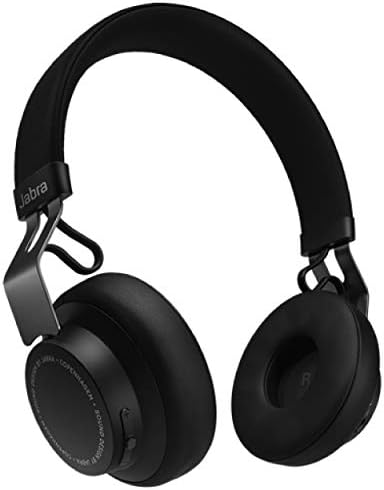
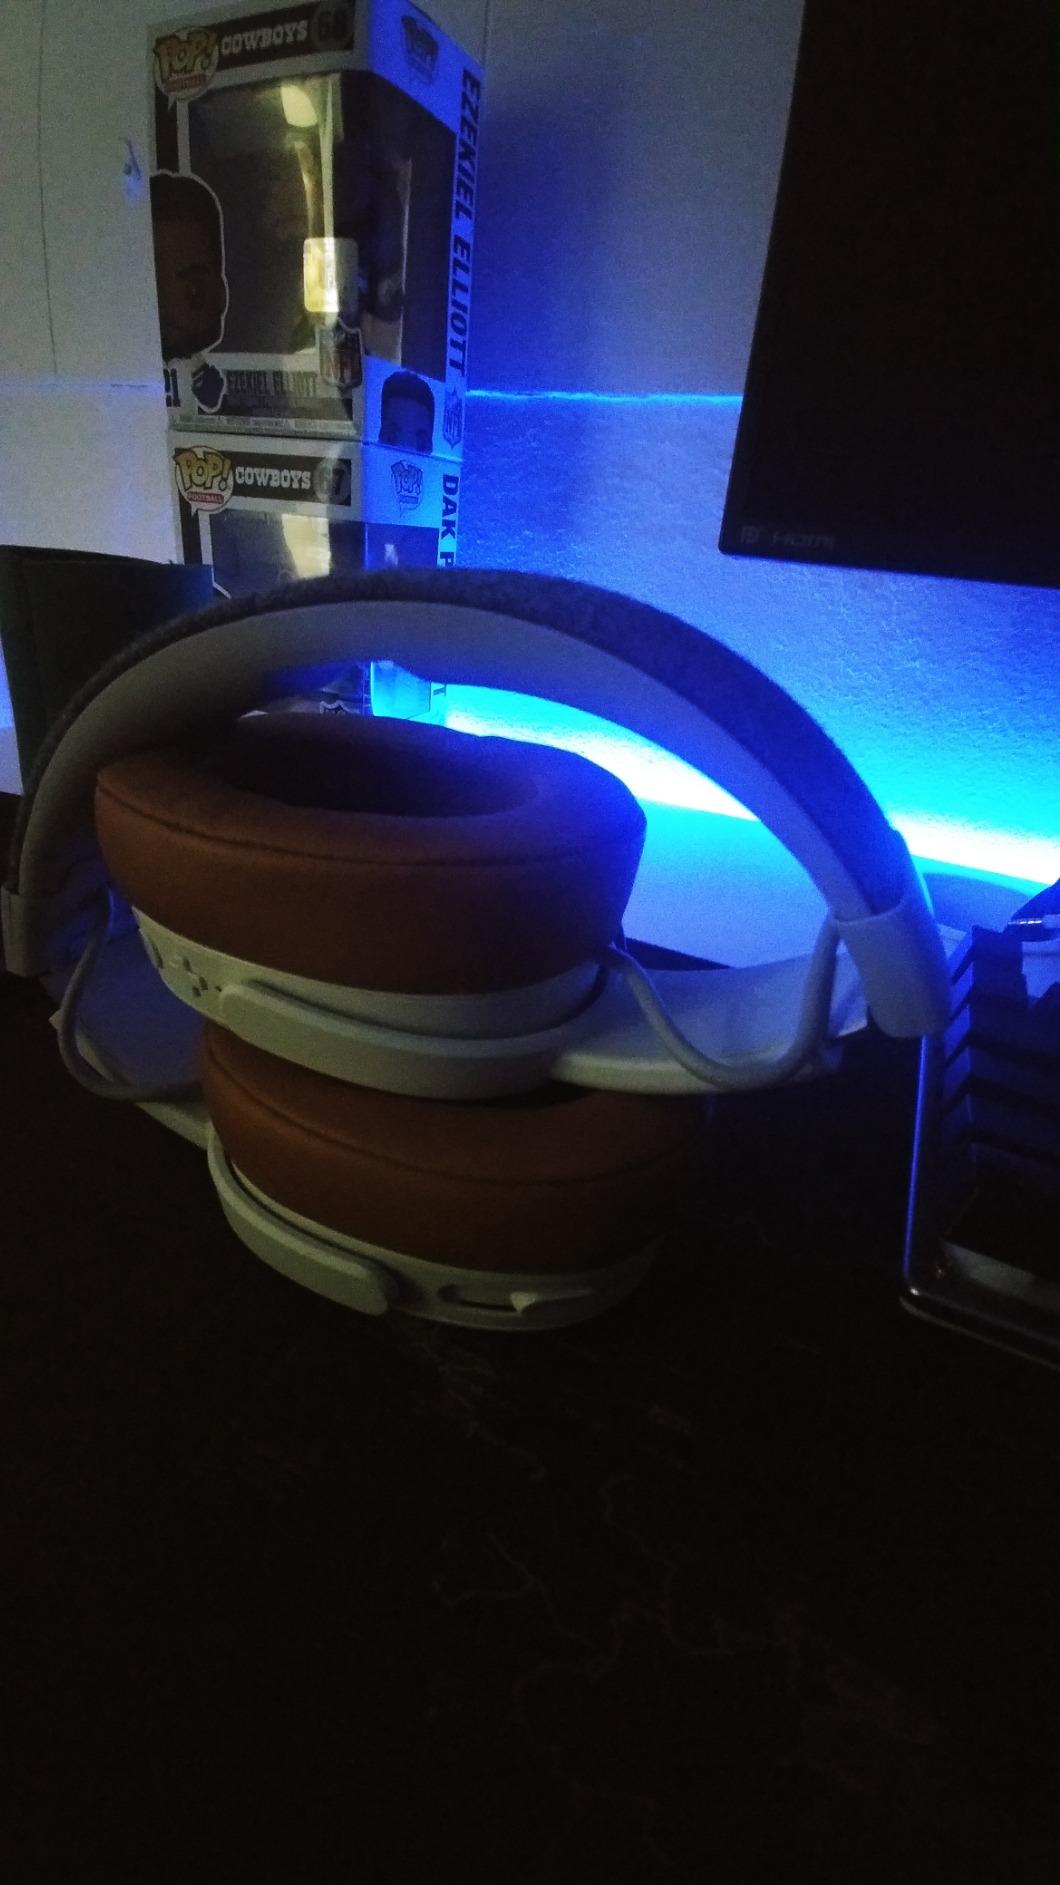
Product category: headphones
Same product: no